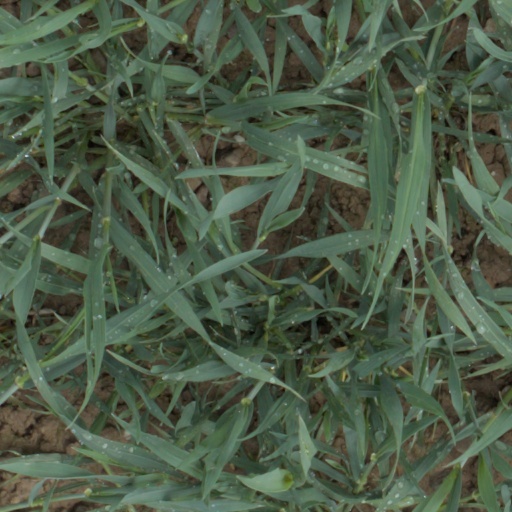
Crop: wheat